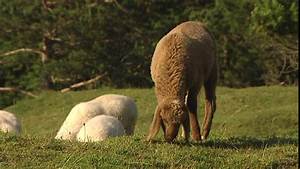
Label: pecora